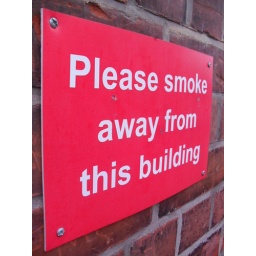
This sign is outside the building I work in in a vain attempt to stop people loitering outside polluting the air.